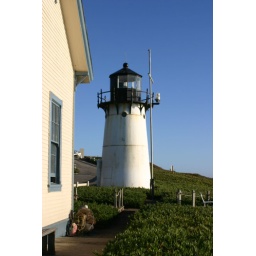
Point Montara Lighthouse tower and fog signal building in late afternoon